Jan Morawski

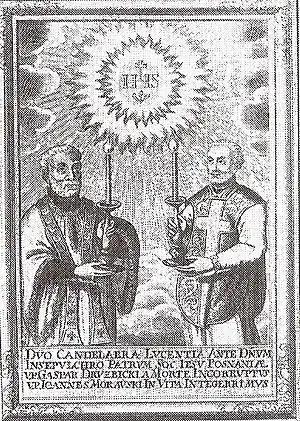
Portrait with Latin inscription: "Two chandeliers shining before the Lord – of the [buried] in the tomb fathers of the Society of Jesus in Poznań. Venerable father Kasper Drużbicki, incorrupted by the death; venerable father Jan Morawski, in the lifetime entirely integral"

Jan Morawski (born 29 December 1633 – 24 June 1700 in Poznań) was a Jesuit, theological writer.